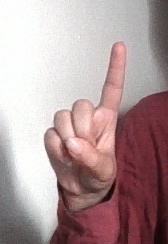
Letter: bb